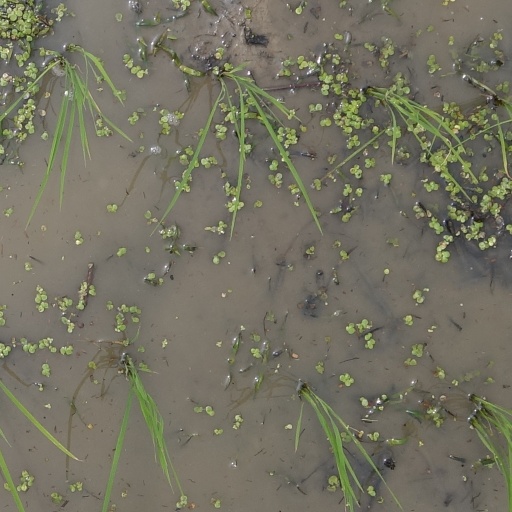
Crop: rice